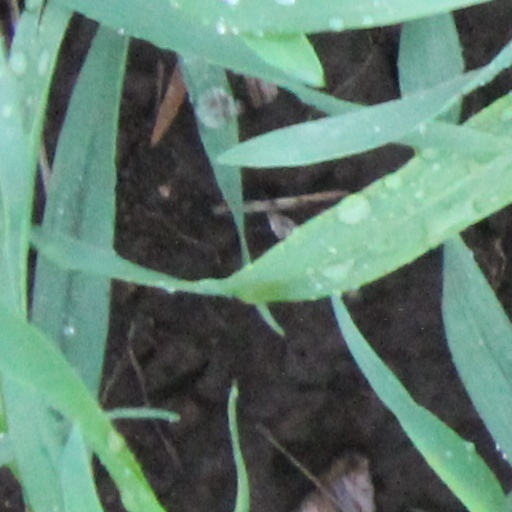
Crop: wheat